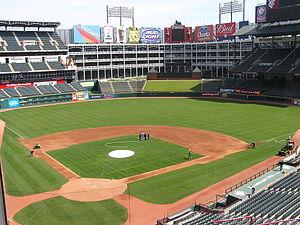
Le Globe Life Park in Arlington est un stade de baseball situé à Arlington dans la banlieue de Dallas au Texas.